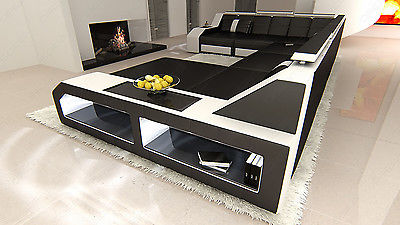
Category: sofa